Lamarckism

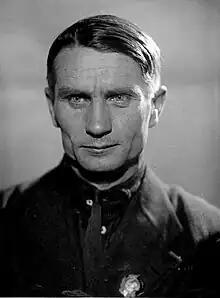
Trofim Lysenko promoted an ideological form of neo-Lamarckism which adversely influenced Soviet agricultural policy in the 1930s.

A century after Lamarck, scientists and philosophers continued to seek mechanisms and evidence for the inheritance of acquired characteristics. Experiments were sometimes reported as successful, but from the beginning these were either criticised on scientific grounds or shown to be fakes. For instance, in 1906, the philosopher Eugenio Rignano argued for a version that he called "centro-epigenesis", but it was rejected by most scientists. Some of the experimental approaches are described in the table.